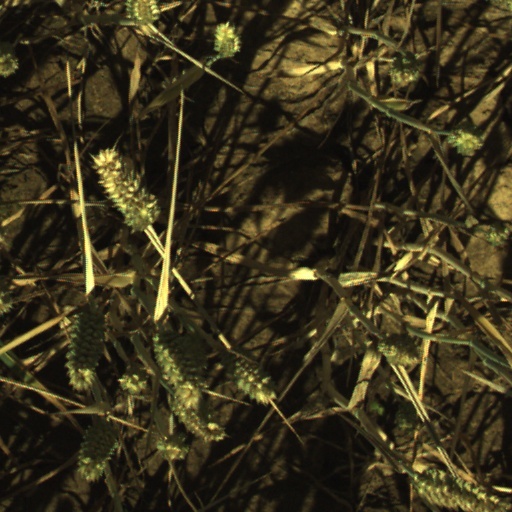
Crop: wheat